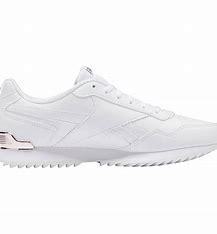
Brand: Reebok
Model: Royal Glide Ripple Clip